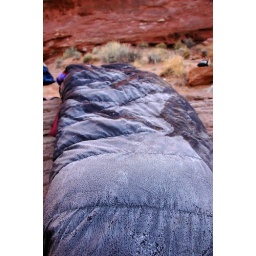
This is what happens to your sleeping bag when you sleep outside in 20 degree weather.